2008 Paradise Jam

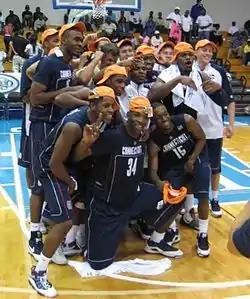
Connecticut team photo 2008, Paradise Jam winners

In the first round, Wisconsin took on unranked Iona, and won, but by only two points 60–58 in overtime. Miami faced unranked Southern Miss and won by ten, 70–50. Connecticut played LaSalle and Connecticut won 89–81; with A.J. Price returning to play after an ankle injury, but still suffering from an abscessed tooth.